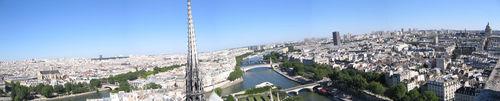
Weather: sun or clear